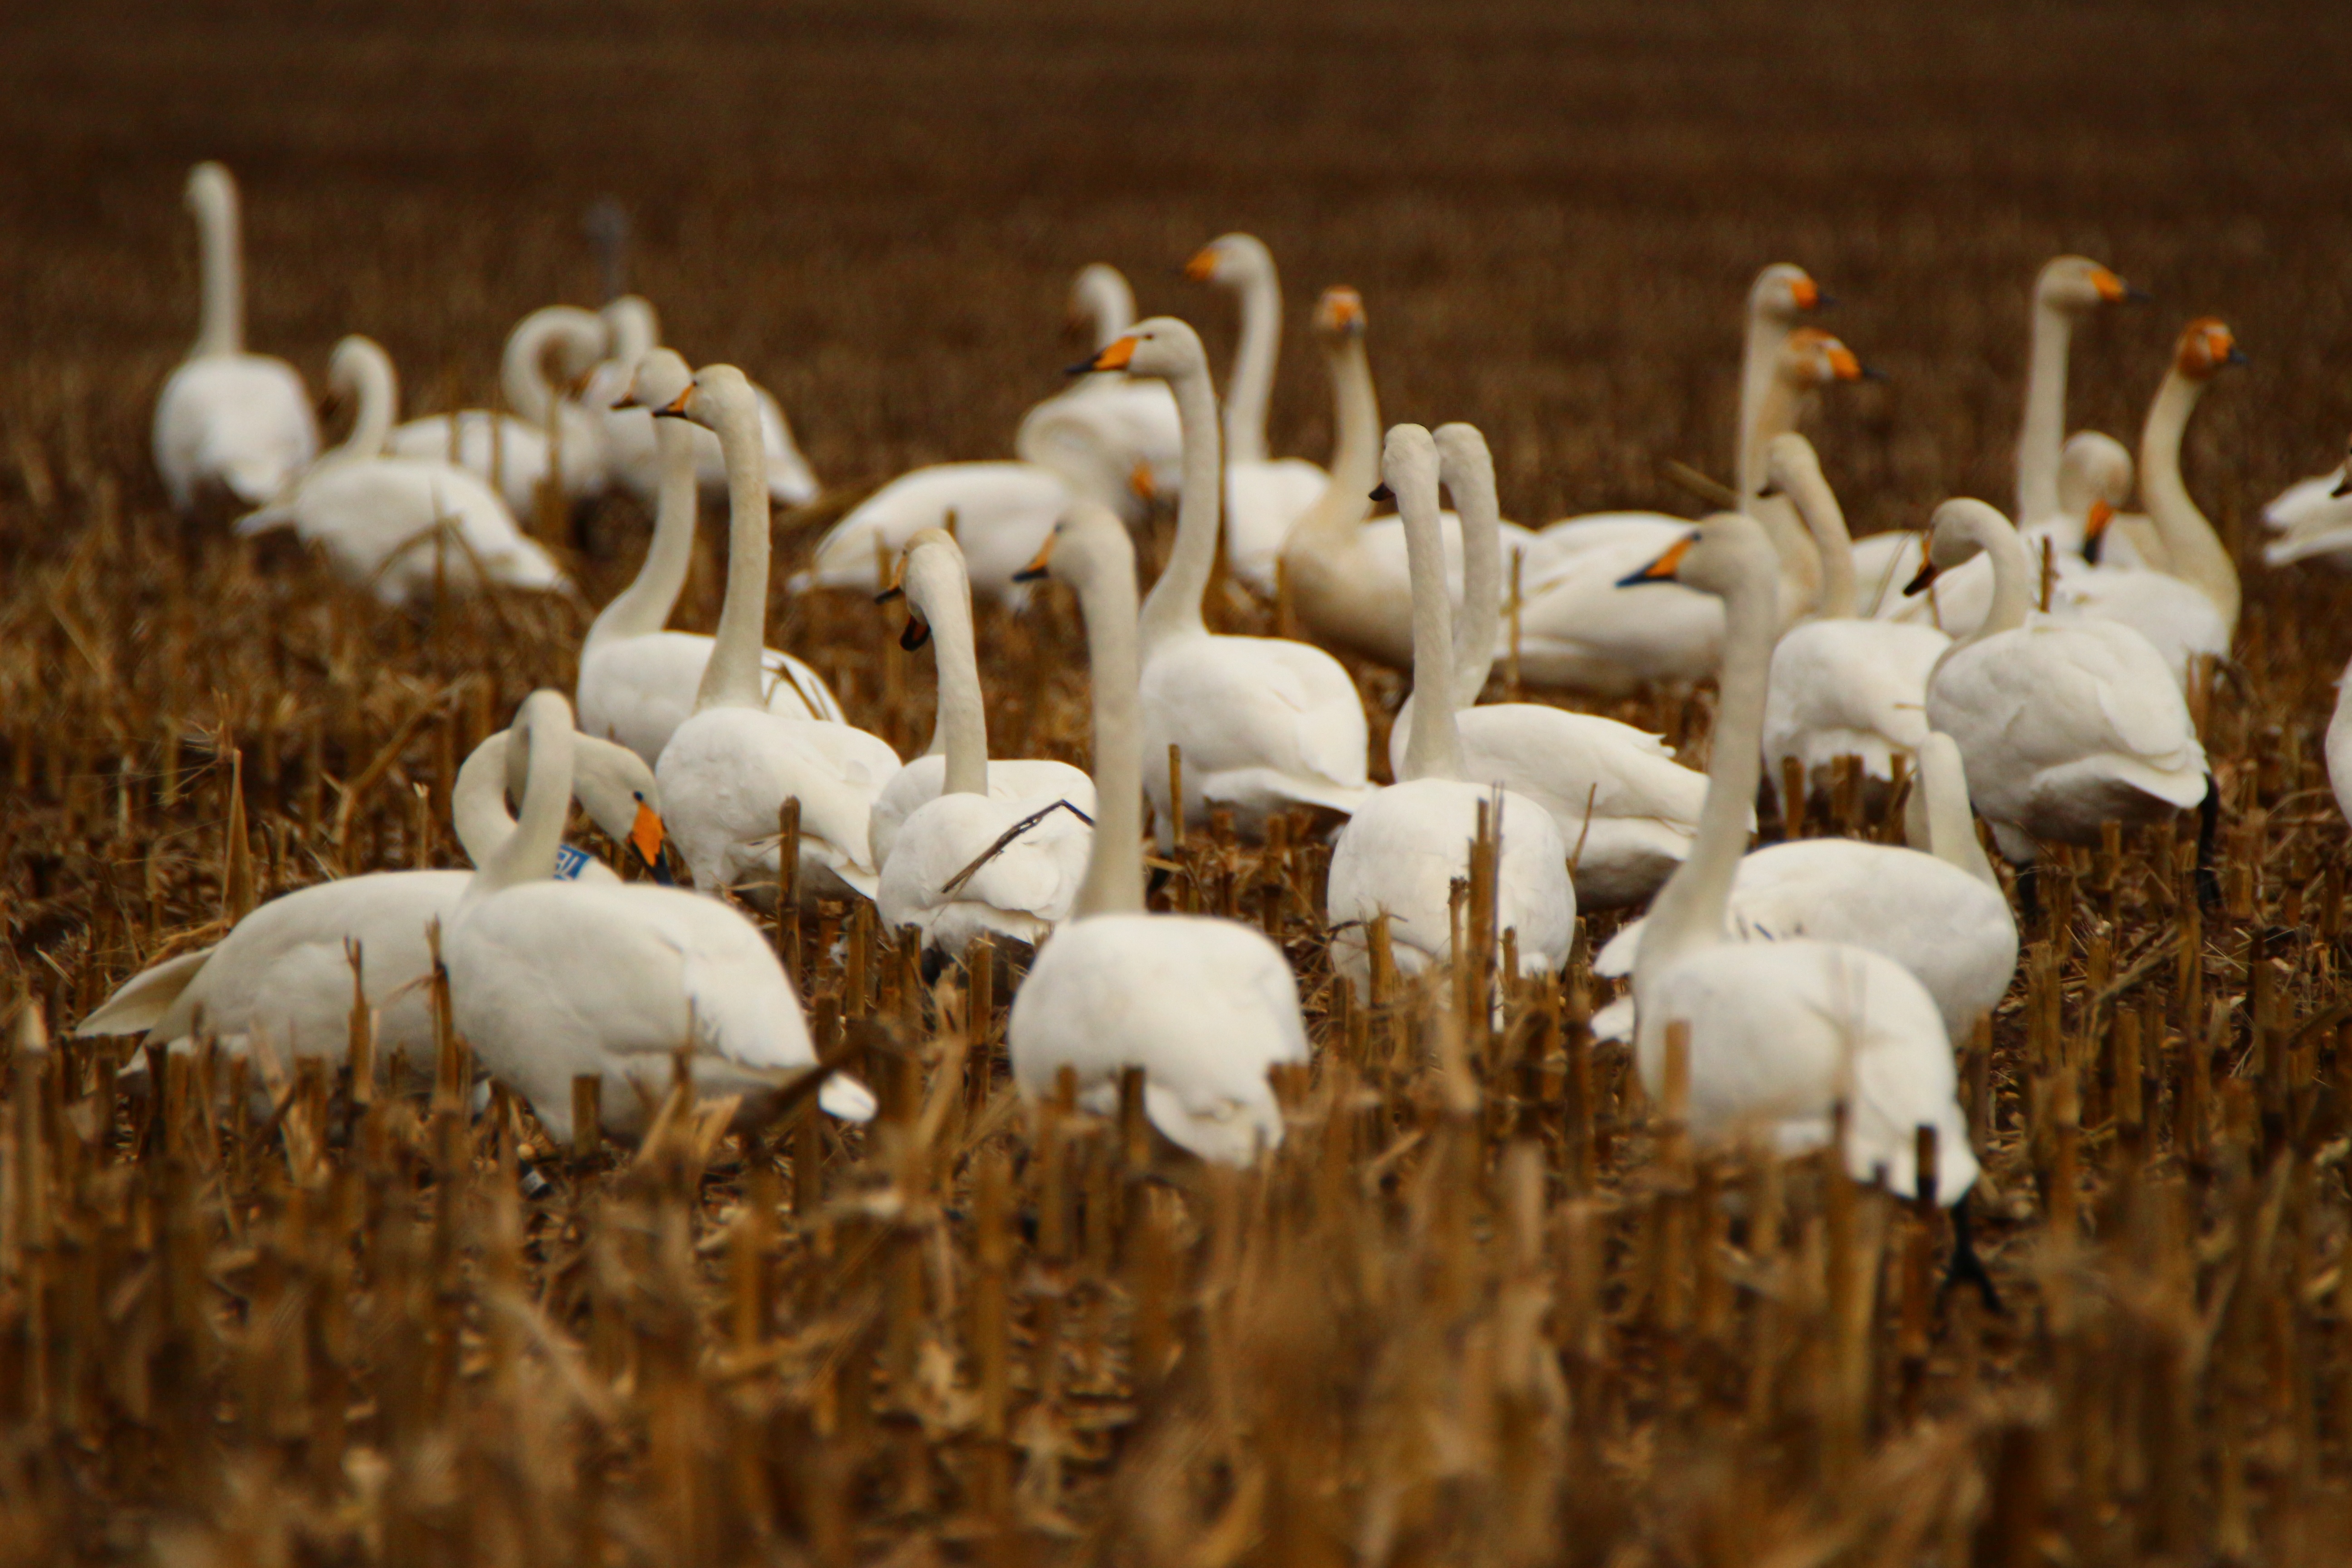
bird, field, wildlife, fauna, birds, swan, swans, vertebrate, water bird, arable, swarm, flock of birds, migratory birds, migratory bird, whooper swan